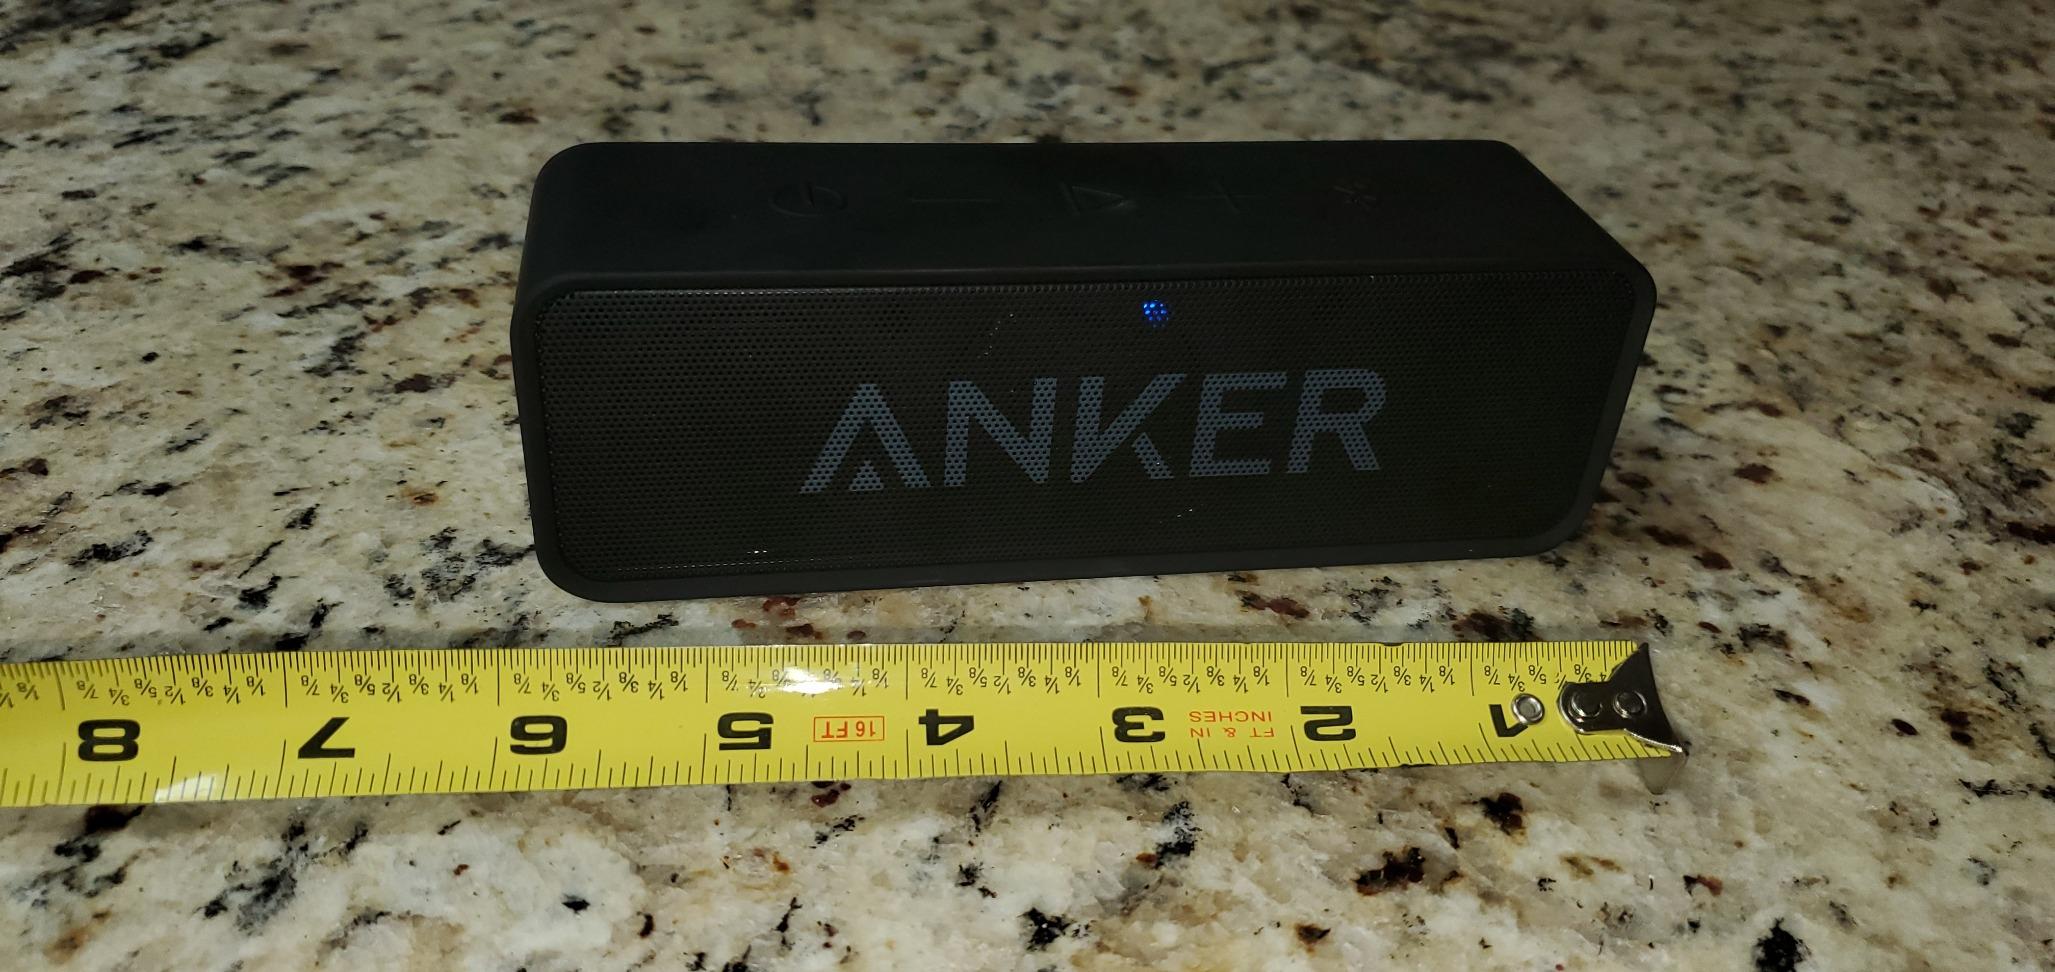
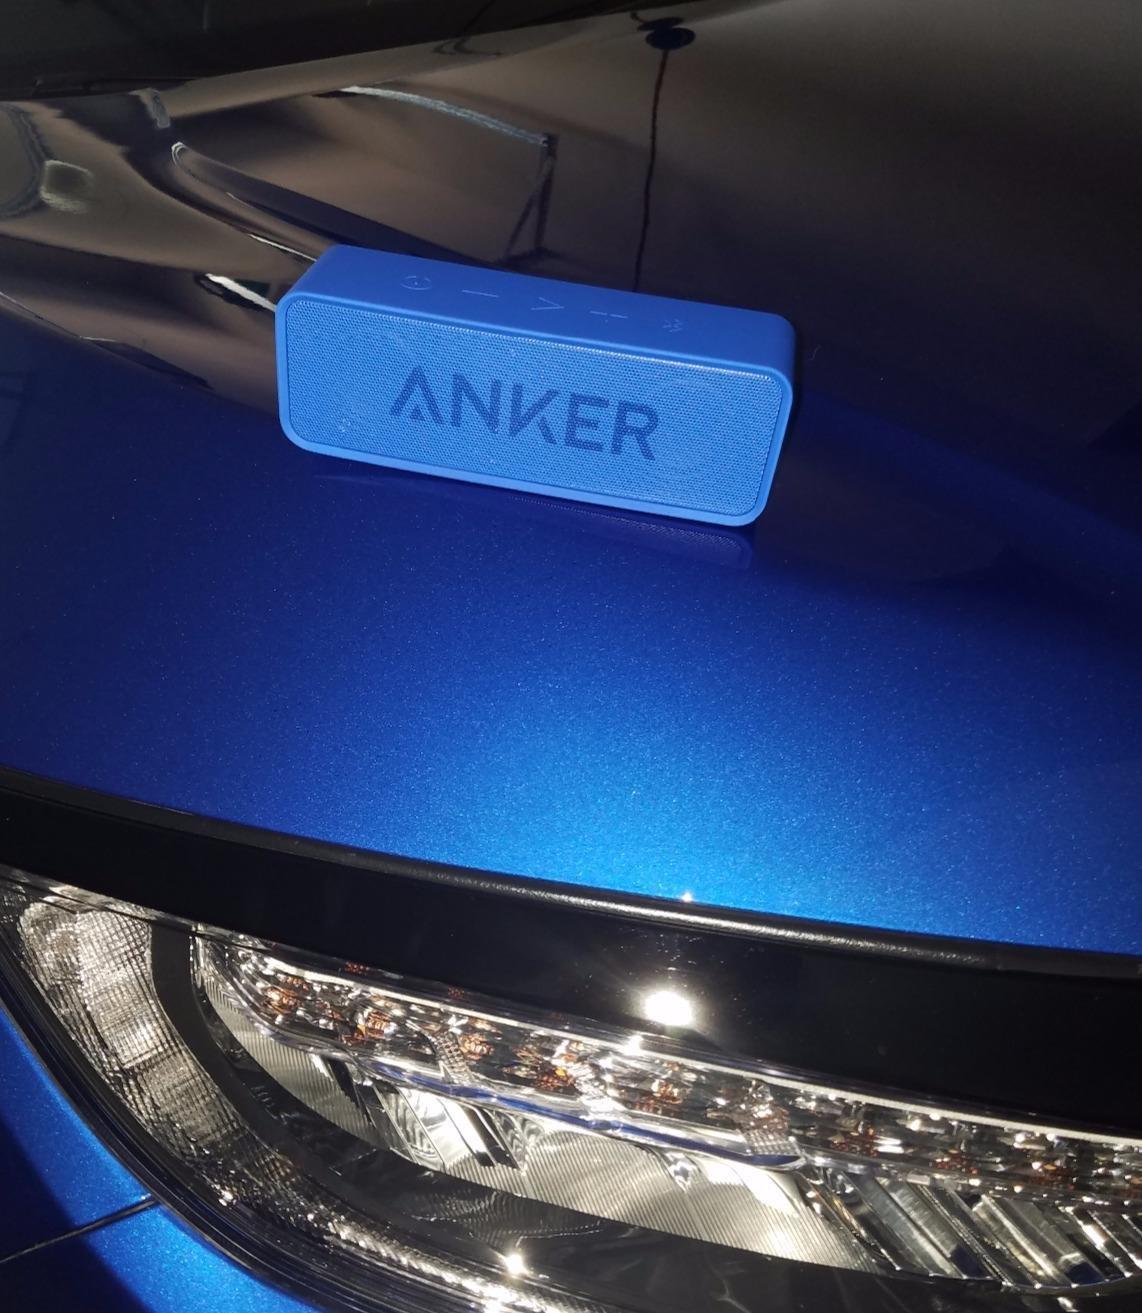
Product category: speaker
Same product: no